Three-gap theorem

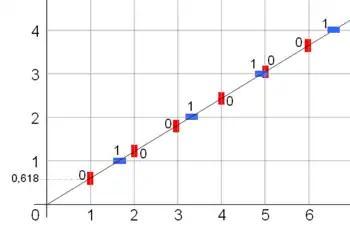
In the Fibonacci word, an example of a Sturmian word, there are four distinct length-3 subsequences (in left-right order): 010, 100, 001, and 101.

A Sturmian word is infinite sequences of two symbols (for instance, "H" and "V") describing the sequence of horizontal and vertical reflections of a light ray within a mirrored square, starting along a line of irrational slope. Equivalently, the same sequence describes the sequence of horizontal and vertical lines of the integer grid that are crossed by the starting line. One property that all such sequences have is that, for any positive integer , the sequence has exactly distinct consecutive subsequences of length . Each subsequence occurs infinitely often with a certain frequency, and the three-gap theorem implies that these subsequences occur with at most three distinct frequencies. If there are three frequencies, then the largest frequency must equal the sum of the other two. One proof of this result involves partitioning the -intercepts of the starting lines (modulo 1) into subintervals within which the initial elements of the sequence are the same, and applying the three-gap theorem to this partition.